Kanheri Caves

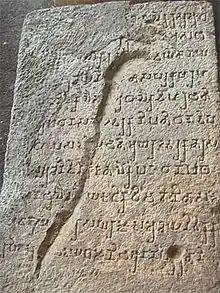
A Brāhmī stone inscription at Kanheri, veranda of the Great Chaitya.

Nearly 51 legible inscriptions and 26 epigraphs are found at Kanheri, which include inscriptions in Brahmi, Devanagari and 3 Pahlavi epigraphs found in Cave 90. One of the significant inscriptions mentions the marriage of Satavahana ruler Vashishtiputra Satakarni with the daughter of Rudradaman I: